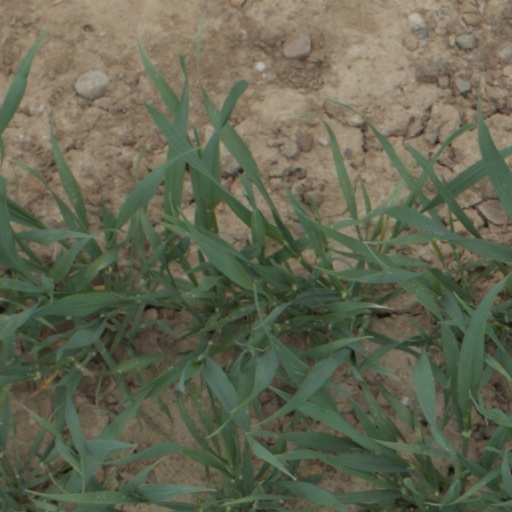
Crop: wheat